Satyamev Jayate (1987 film)

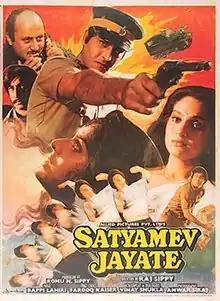
Poster

Satyamev Jayate is a 1987 Indian Hindi-language action film, directed by Raj N. Sippy. It stars Vinod Khanna, Meenakshi Sheshadri and Madhavi, with Anita Raj, A. K. Hangal, Renu Joshi, Alankar, Neeta Puri, Saahil Chadha, Satyen Kappu, Sudhir Dalvi, Vinod Mehra, Shakti Kapoor and Anupam Kher.